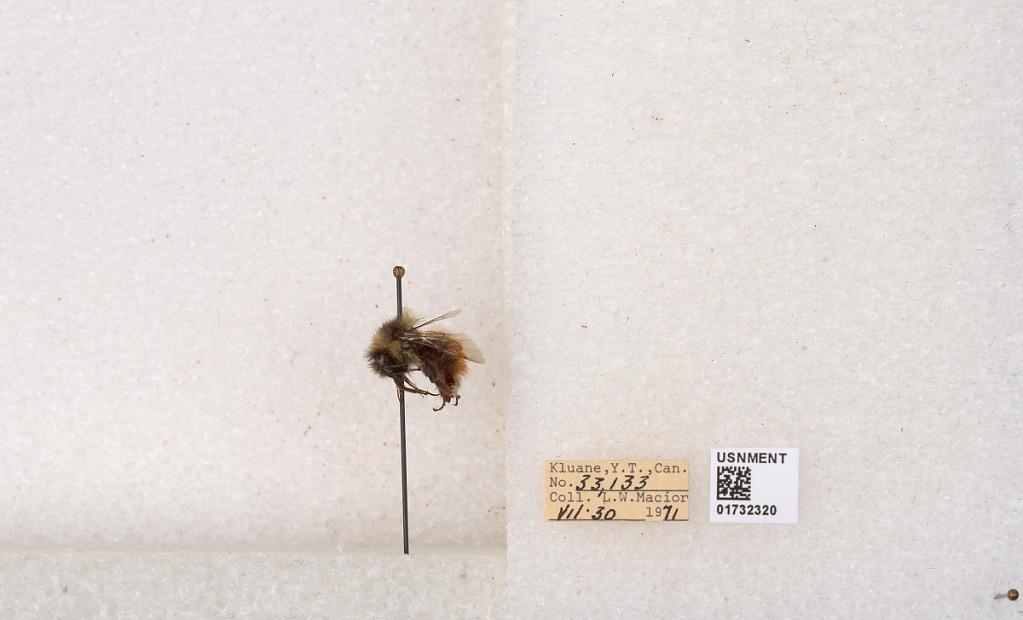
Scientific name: Bombus (Pyrobombus) sylvicola Kirby
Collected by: L. Macior
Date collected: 1971-7-30
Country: Canada
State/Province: Yukon Teritory
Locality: Kluane National Park and Reserve
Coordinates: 60.7493, -139.504